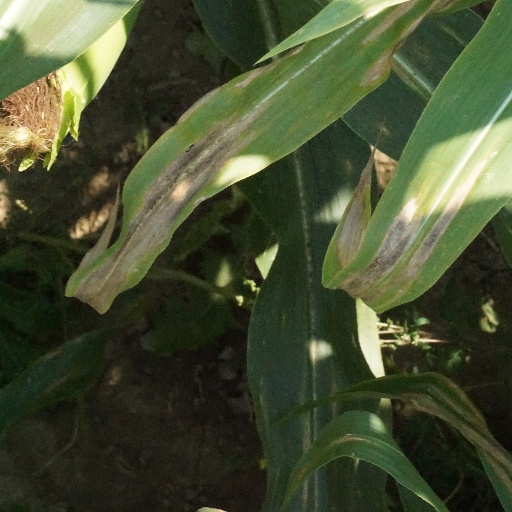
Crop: maize; corn